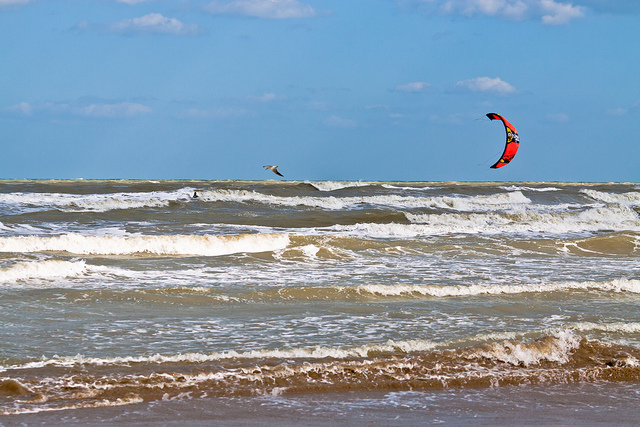
A person flying two kites from a boat in the ocean.